Ex Mach Tina

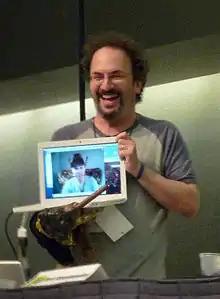
Robert Smigel (2008)

"Ex Mach Tina" is the 8th episode of the seventh season of the American animated comedy series "Bob's Burgers" and the 115th episode overall. It was written by Greg Thompson and directed by Brian Loschiavo. Its guest stars are David Herman as Mr. Frond and as Mr. Branca, Robert Smigel as the school's night security guard, Samantha Bee as school nurse Liz, Jenny Slate as Tammy Larsen and Bobby Tisdale as Zeke. It originally aired in the US on FOX Network at January 8, 2017. In this episode Tina hurts her ankle and uses a telecommunication robot for school, so she can stay at home. Jimmy Jr. develops a relationship to the robot version of Tina. Meanwhile Bob buys a banjo and waits for a good moment to play it.